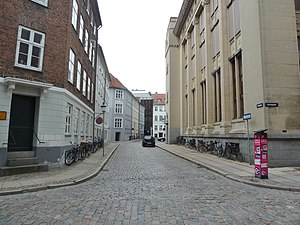
Asylgade (København)
Asylgade set fra Laksegade.
Asylgade er en lille gade i Indre By i København, der løber mellem Vingårdstræde i nord og Laksegade i syd.